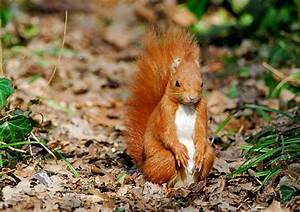
Label: squirrel